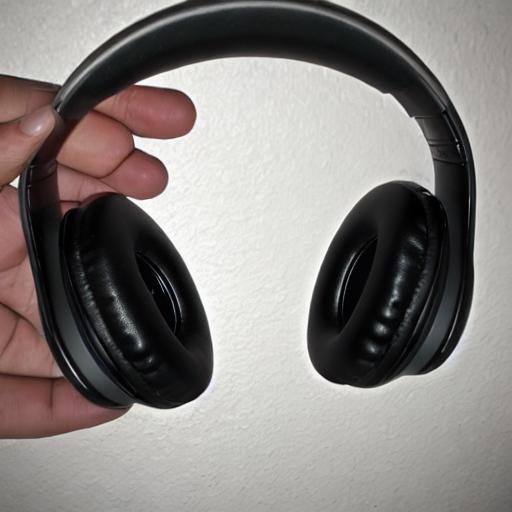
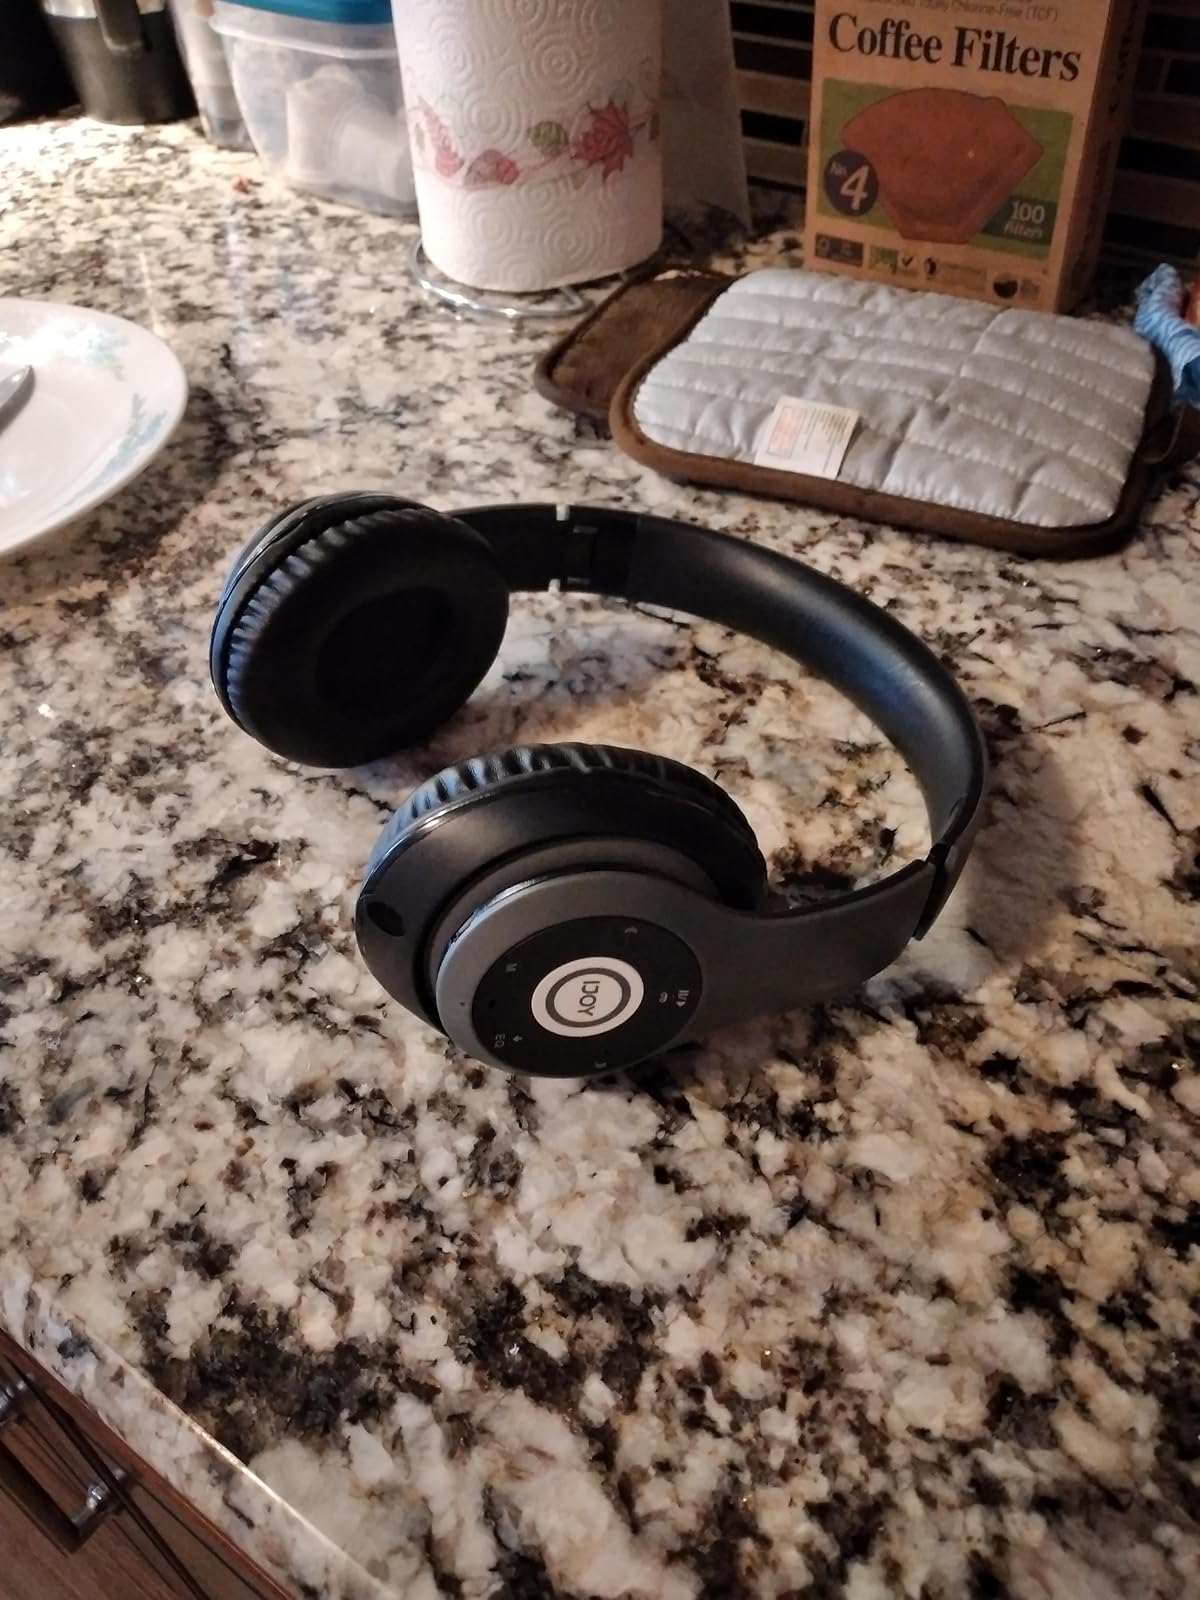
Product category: headphones
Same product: no